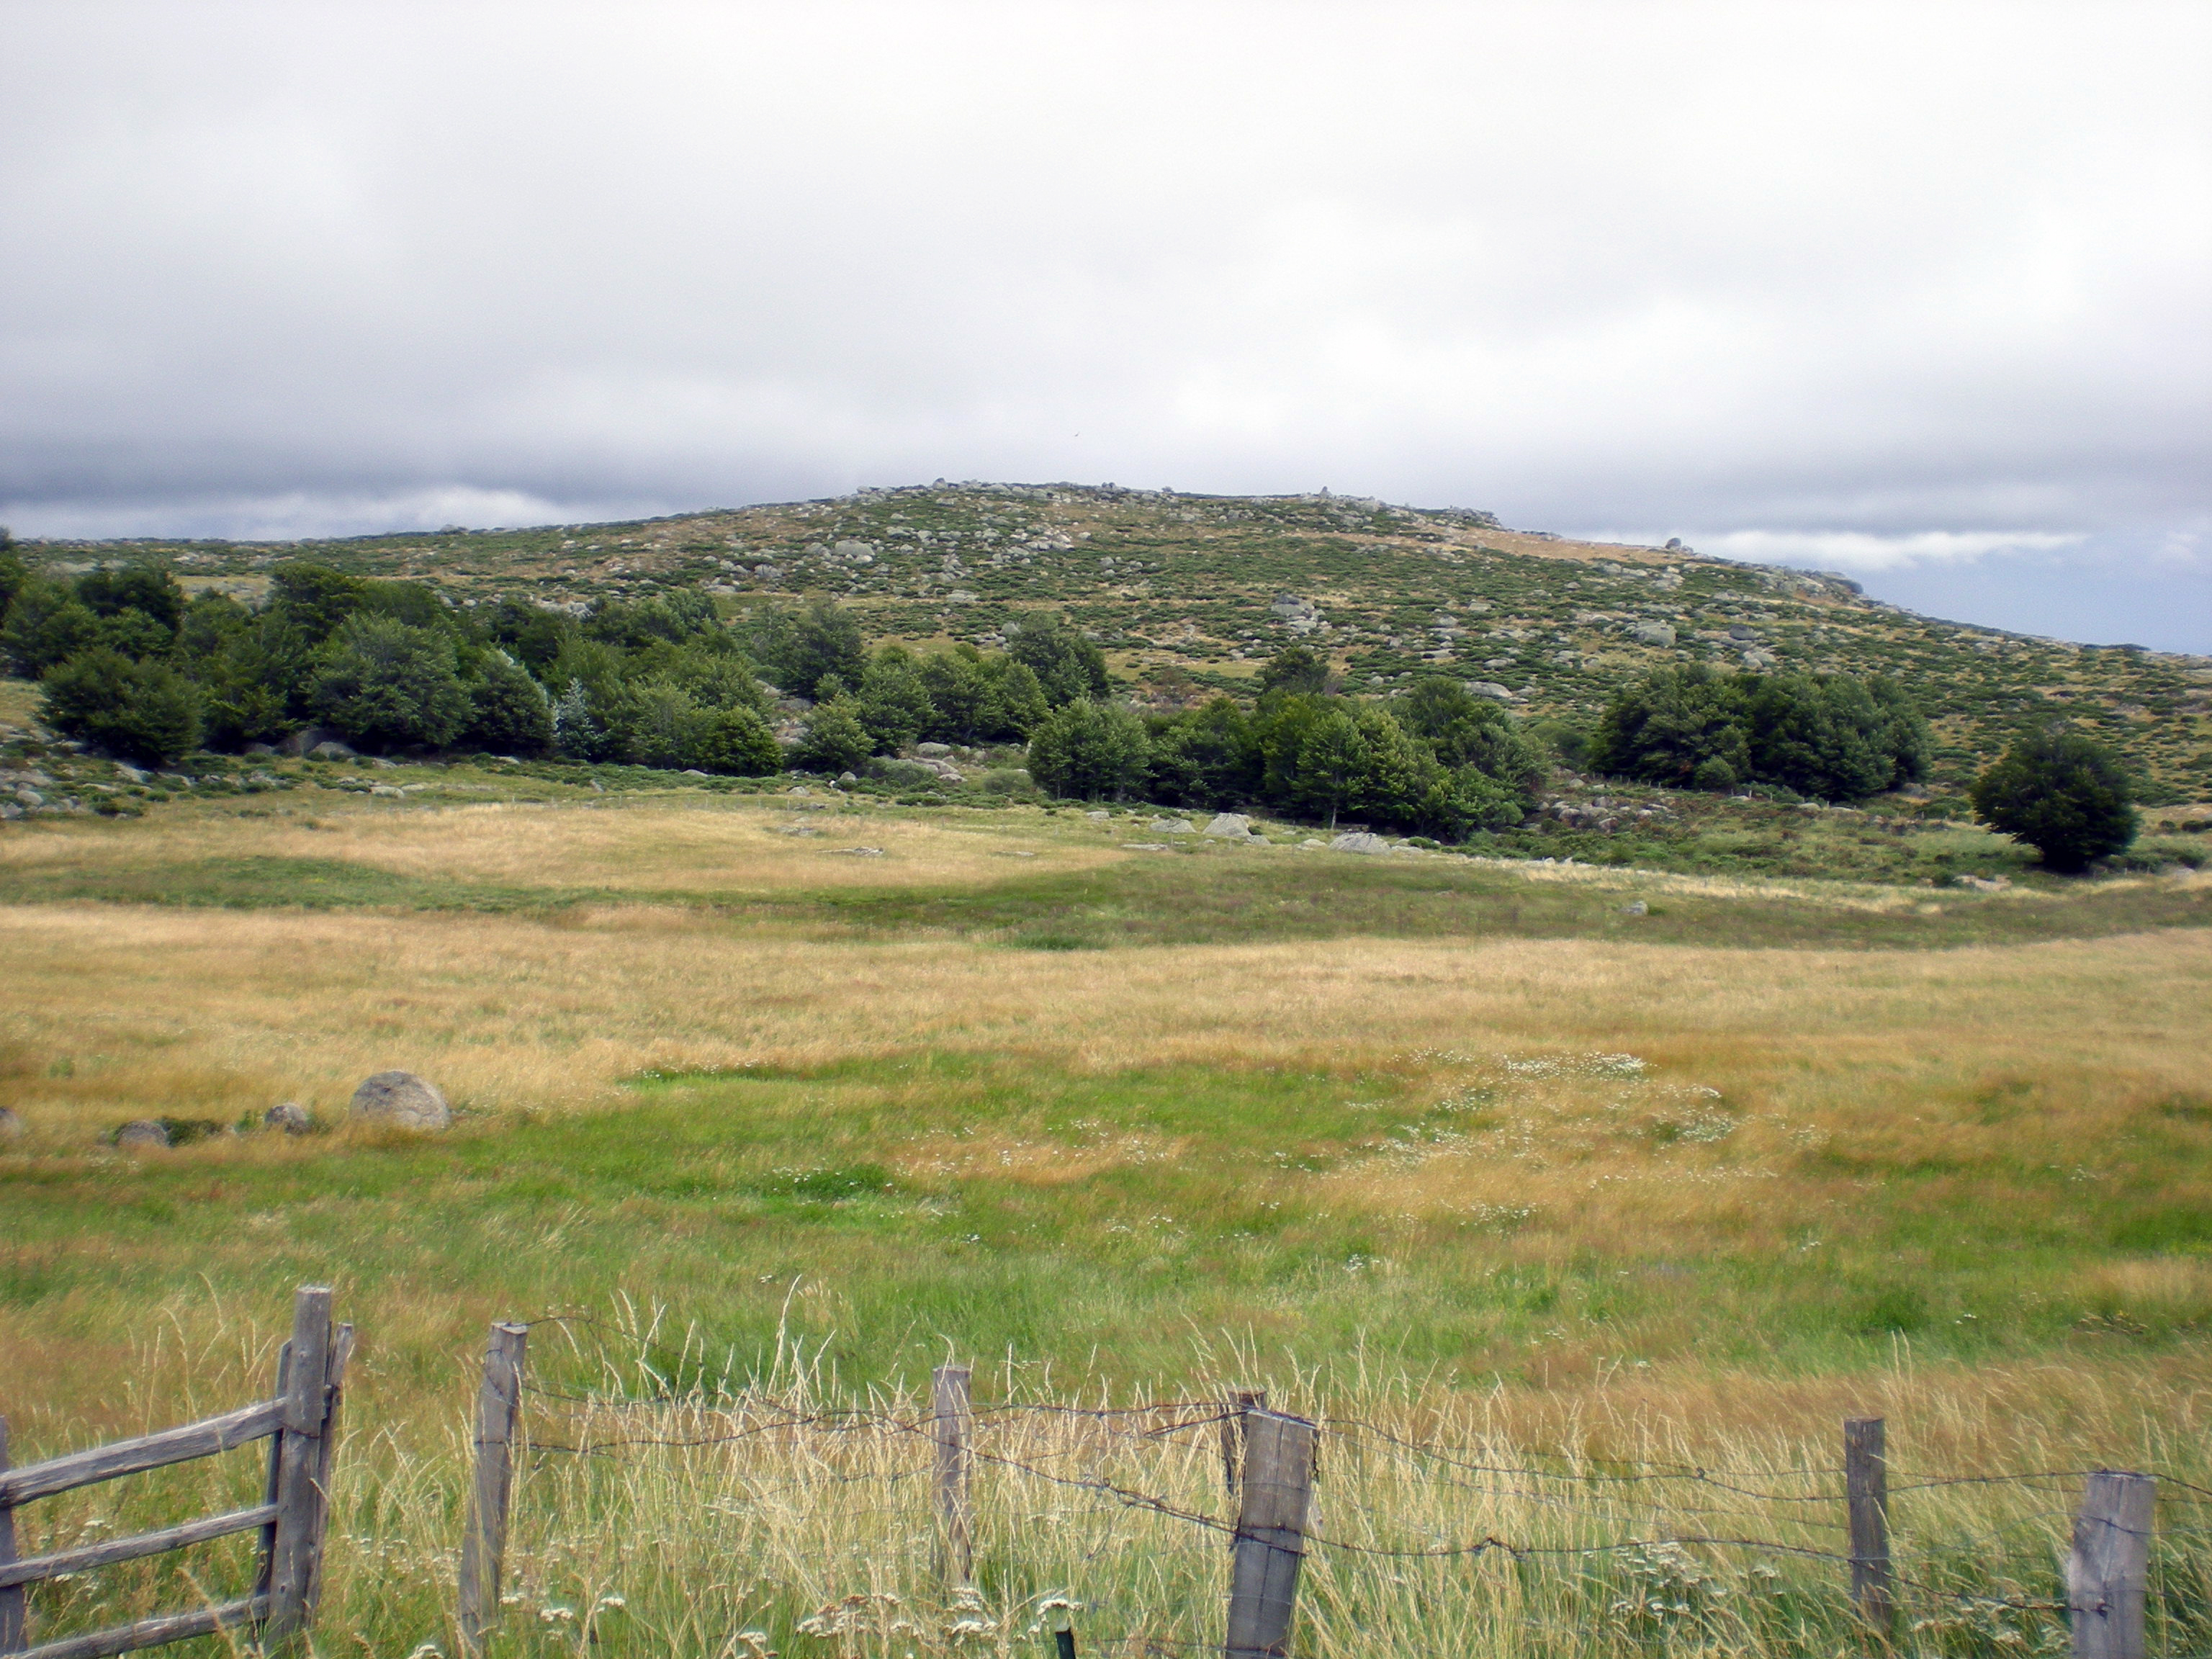
landscape, coast, tree, grass, marsh, wilderness, mountain, field, meadow, prairie, hill, france, europe, pasture, highland, ridge, plain, midi, grassland, wetland, bog, plateau, languedocroussillon, fell, habitat, lozre, montlozre, rochesgranitiques, prairiesdaltitude, loch, ecosystem, rural area, natural environment, geographical feature